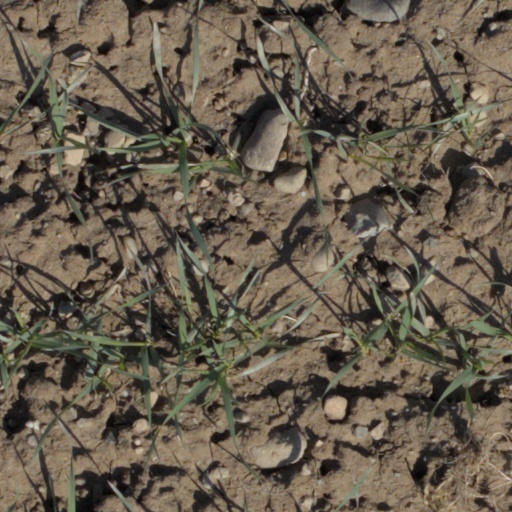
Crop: wheat